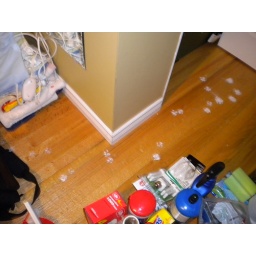
I painted the shelf in the cupboard and then made the mistake of leaving the door open.